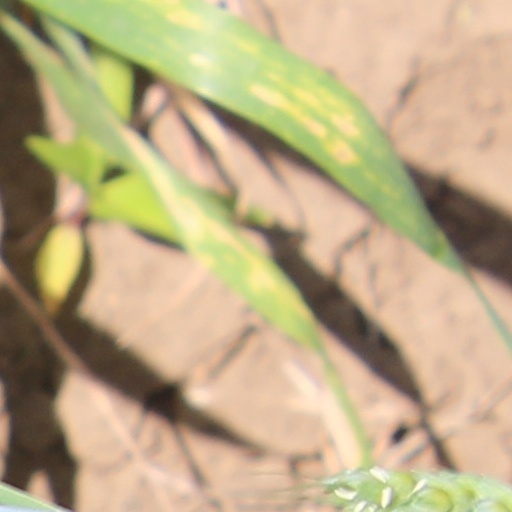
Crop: wheat